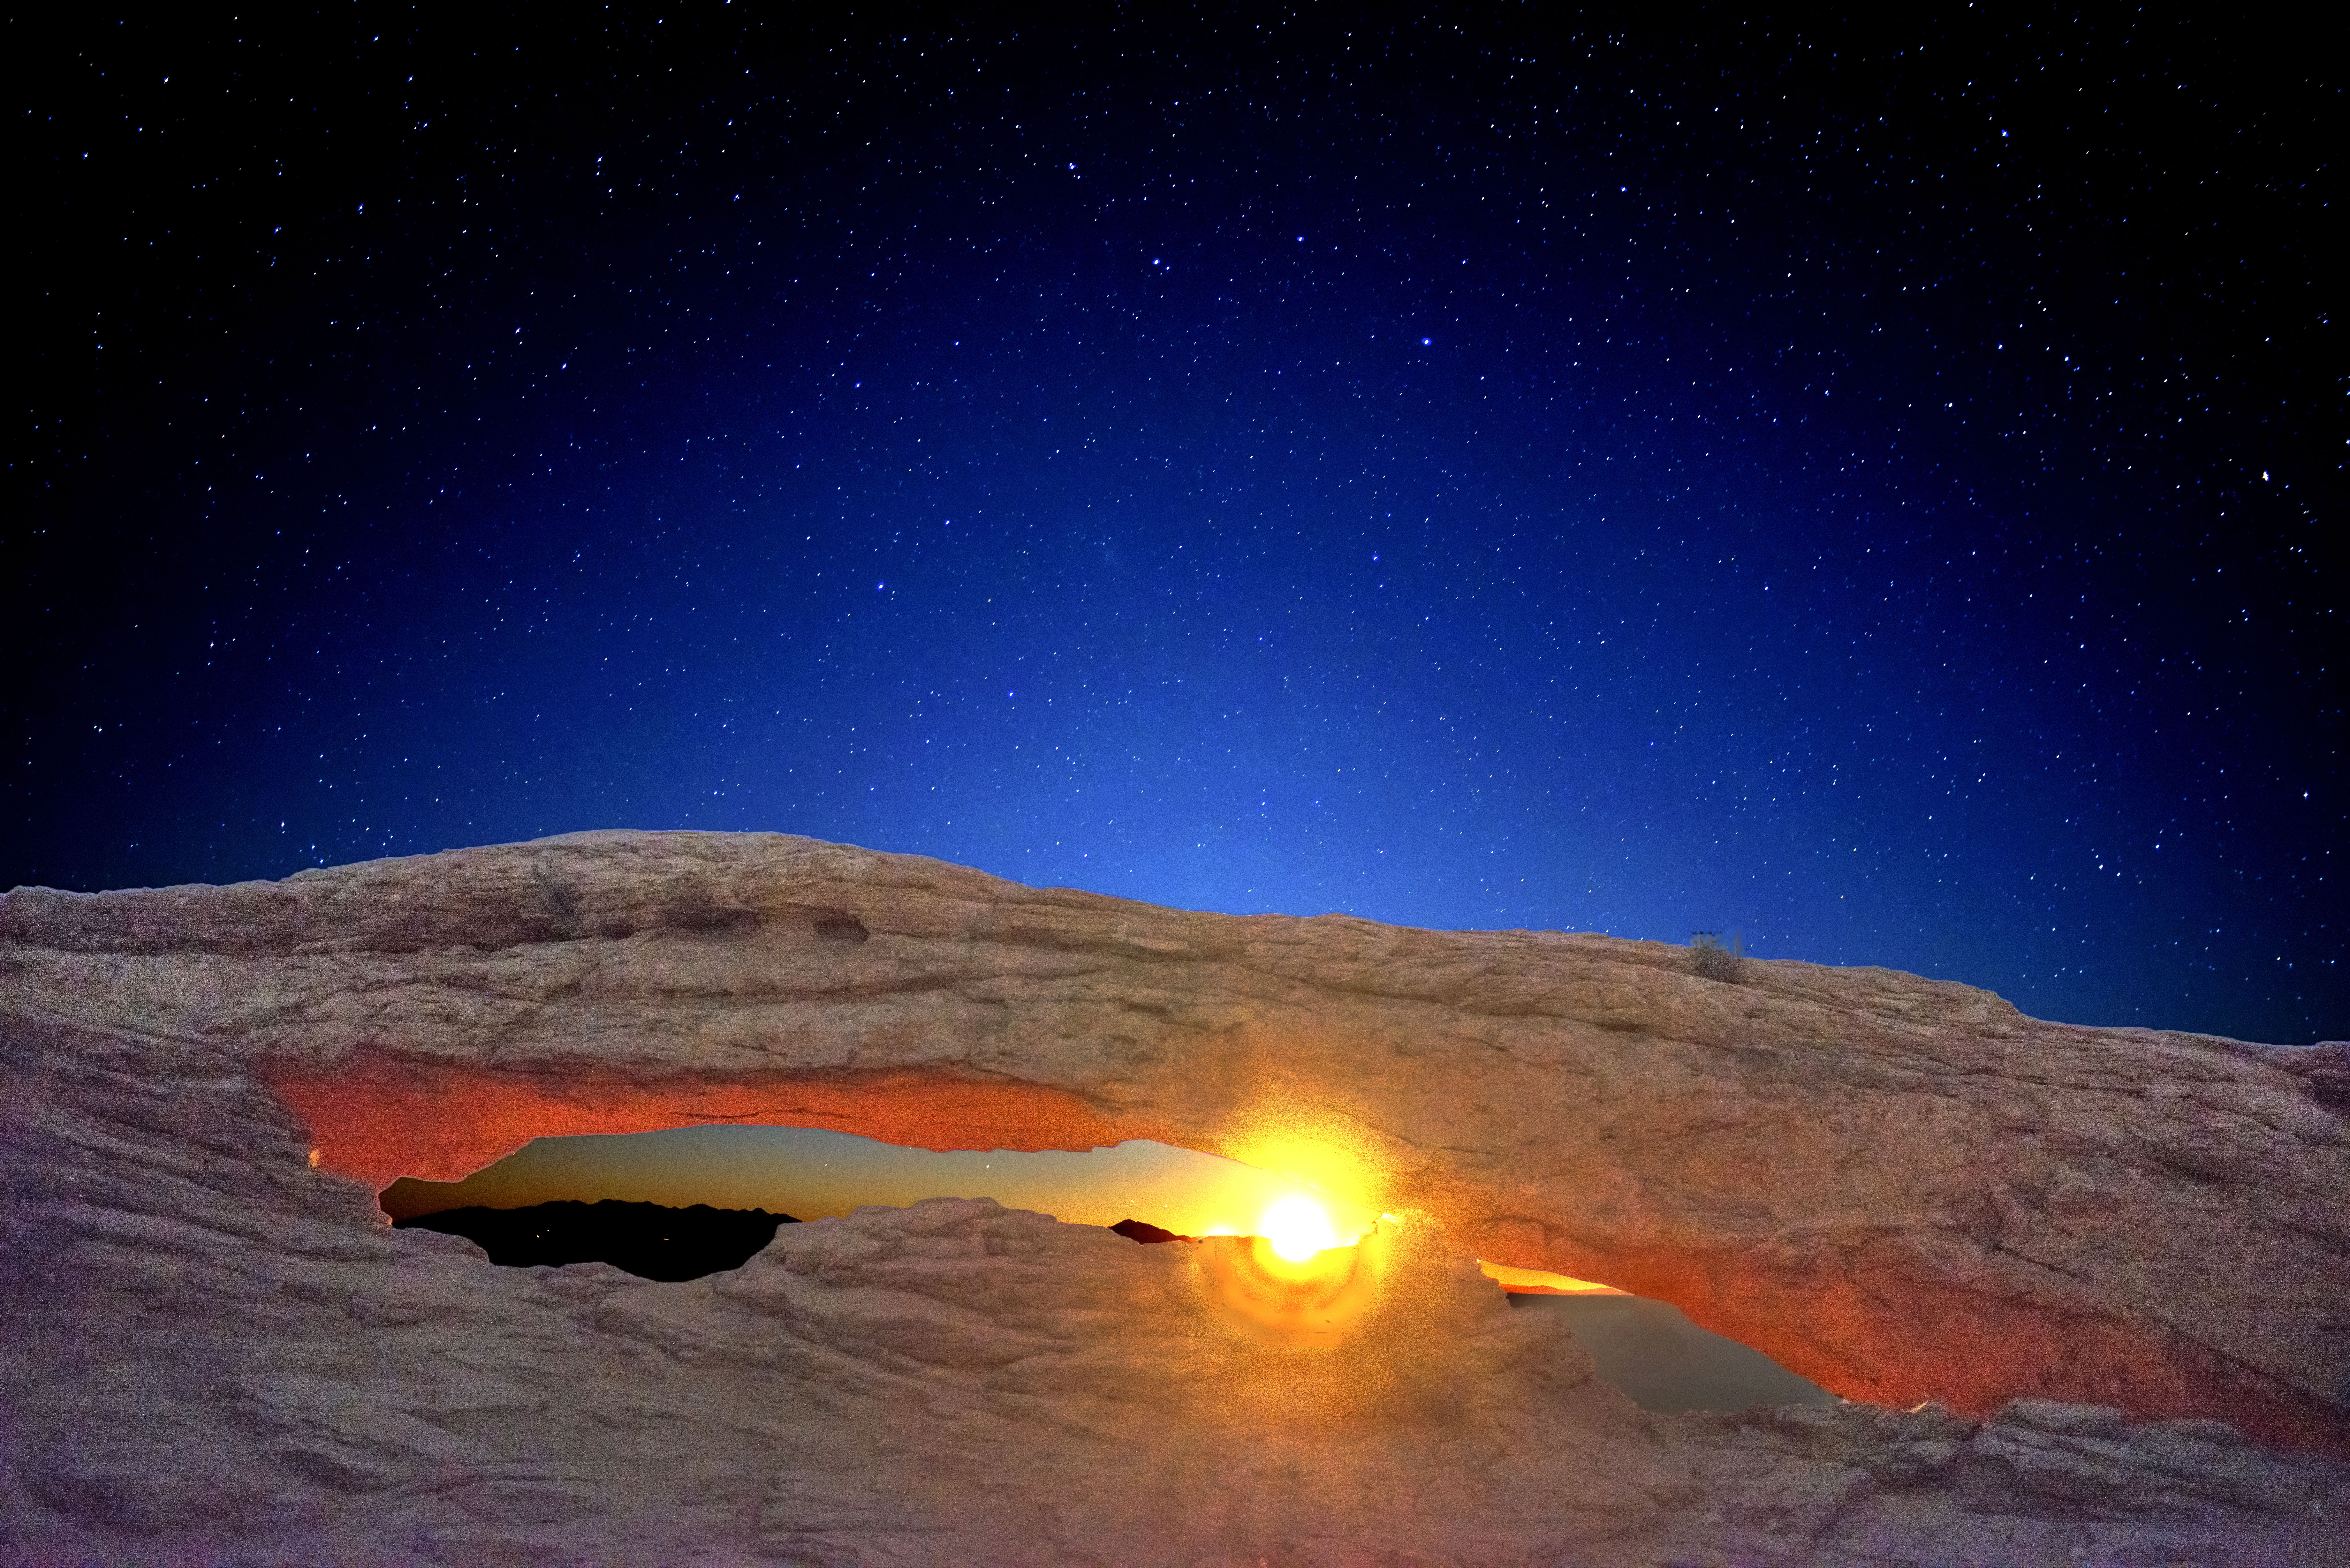
night, atmosphere, outer space, cool image, stars, utah, moonrise, i, screenshot, islandinthesky, mesaarch, 28mmf2815seciso6400, astronomical object, geological phenomenon